Moksen Mohammad

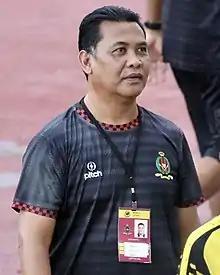
Moksen in 2022

Moksen bin Mohammad is a Bruneian former international footballer and current coach. He previously played for the Brunei national representative team in the M-League as a defender or forward.